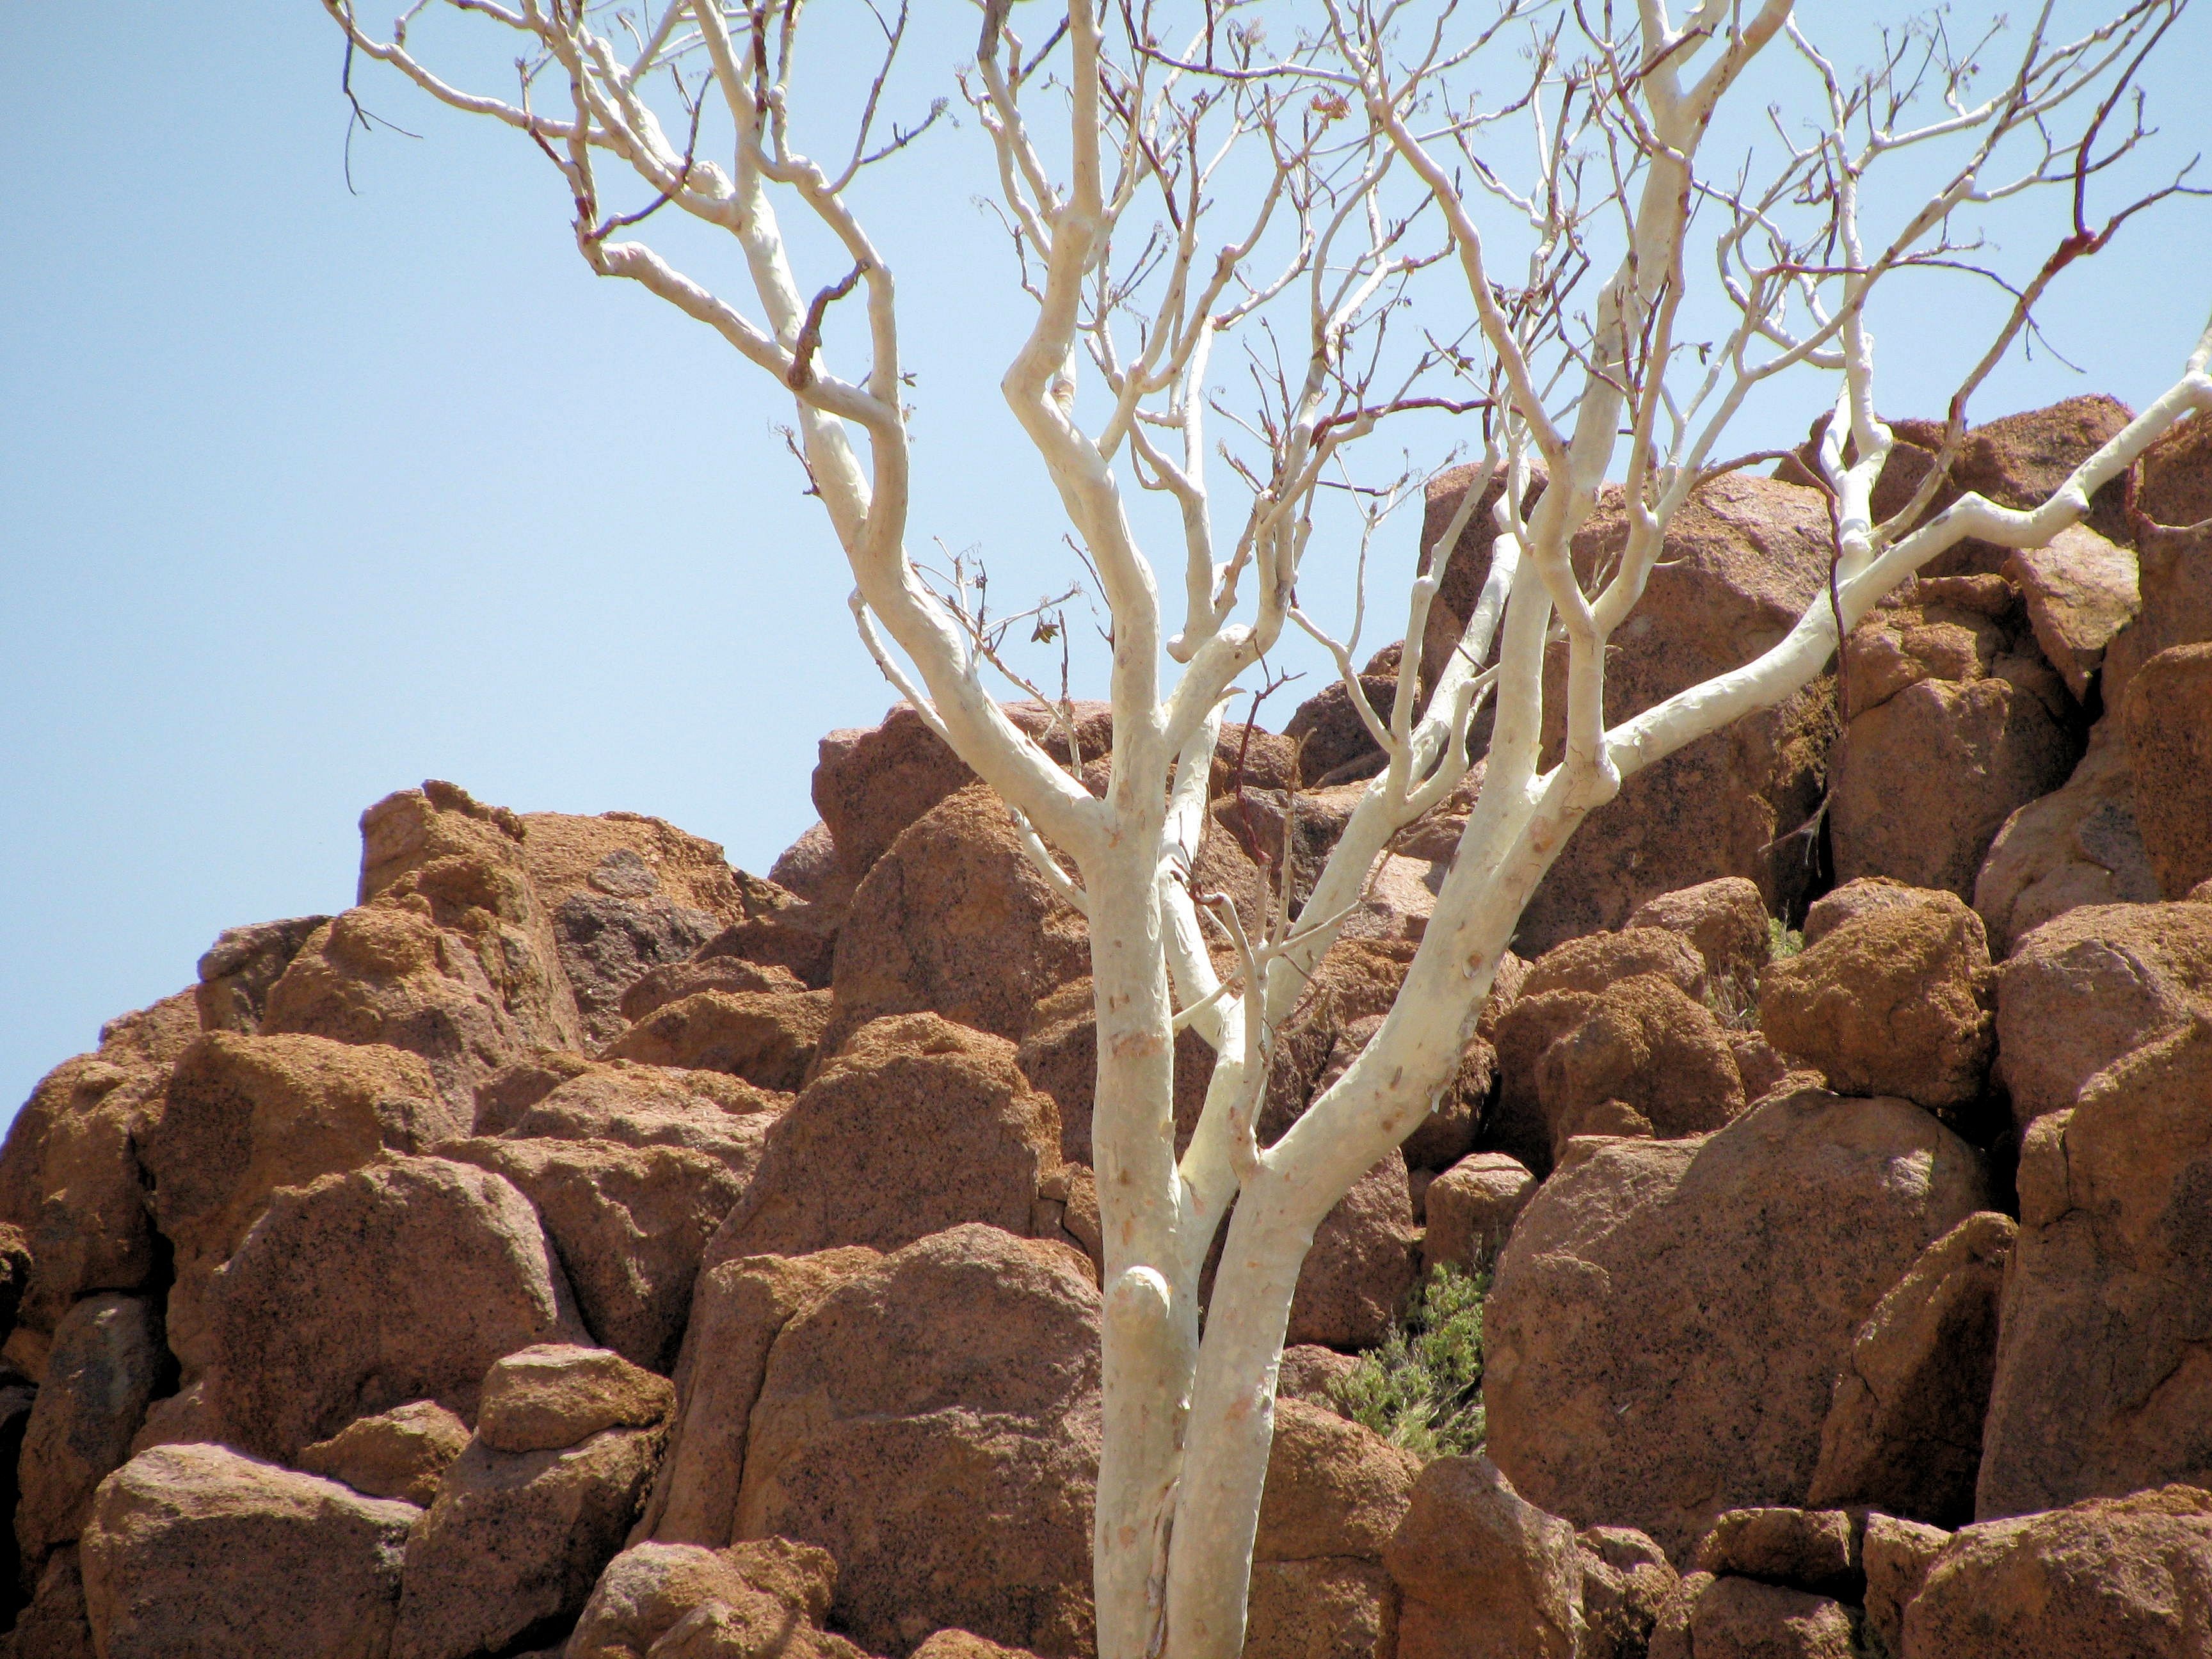
landscape, tree, rock, wilderness, plant, wood, desert, flower, arch, soil, geology, wadi, namibia, ancient history, natural environment, aeolian landform, woody plant